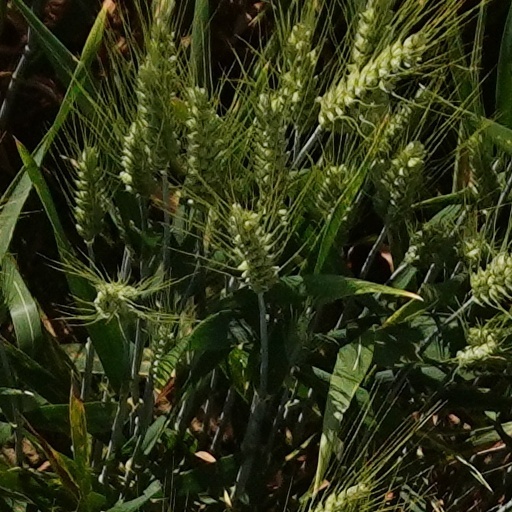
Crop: wheat